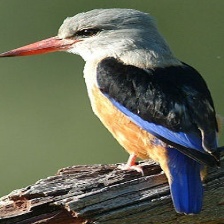
Species: WOODLAND KINGFISHER
Scientific name: HALCYON SENEGALENSIS